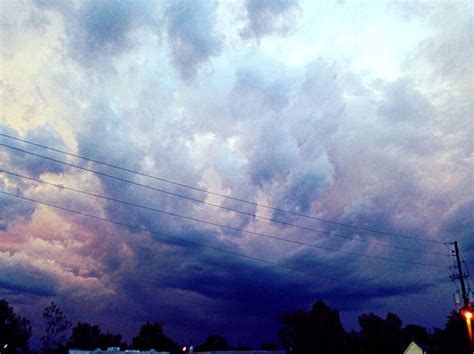
Weather: cloudy or overcast